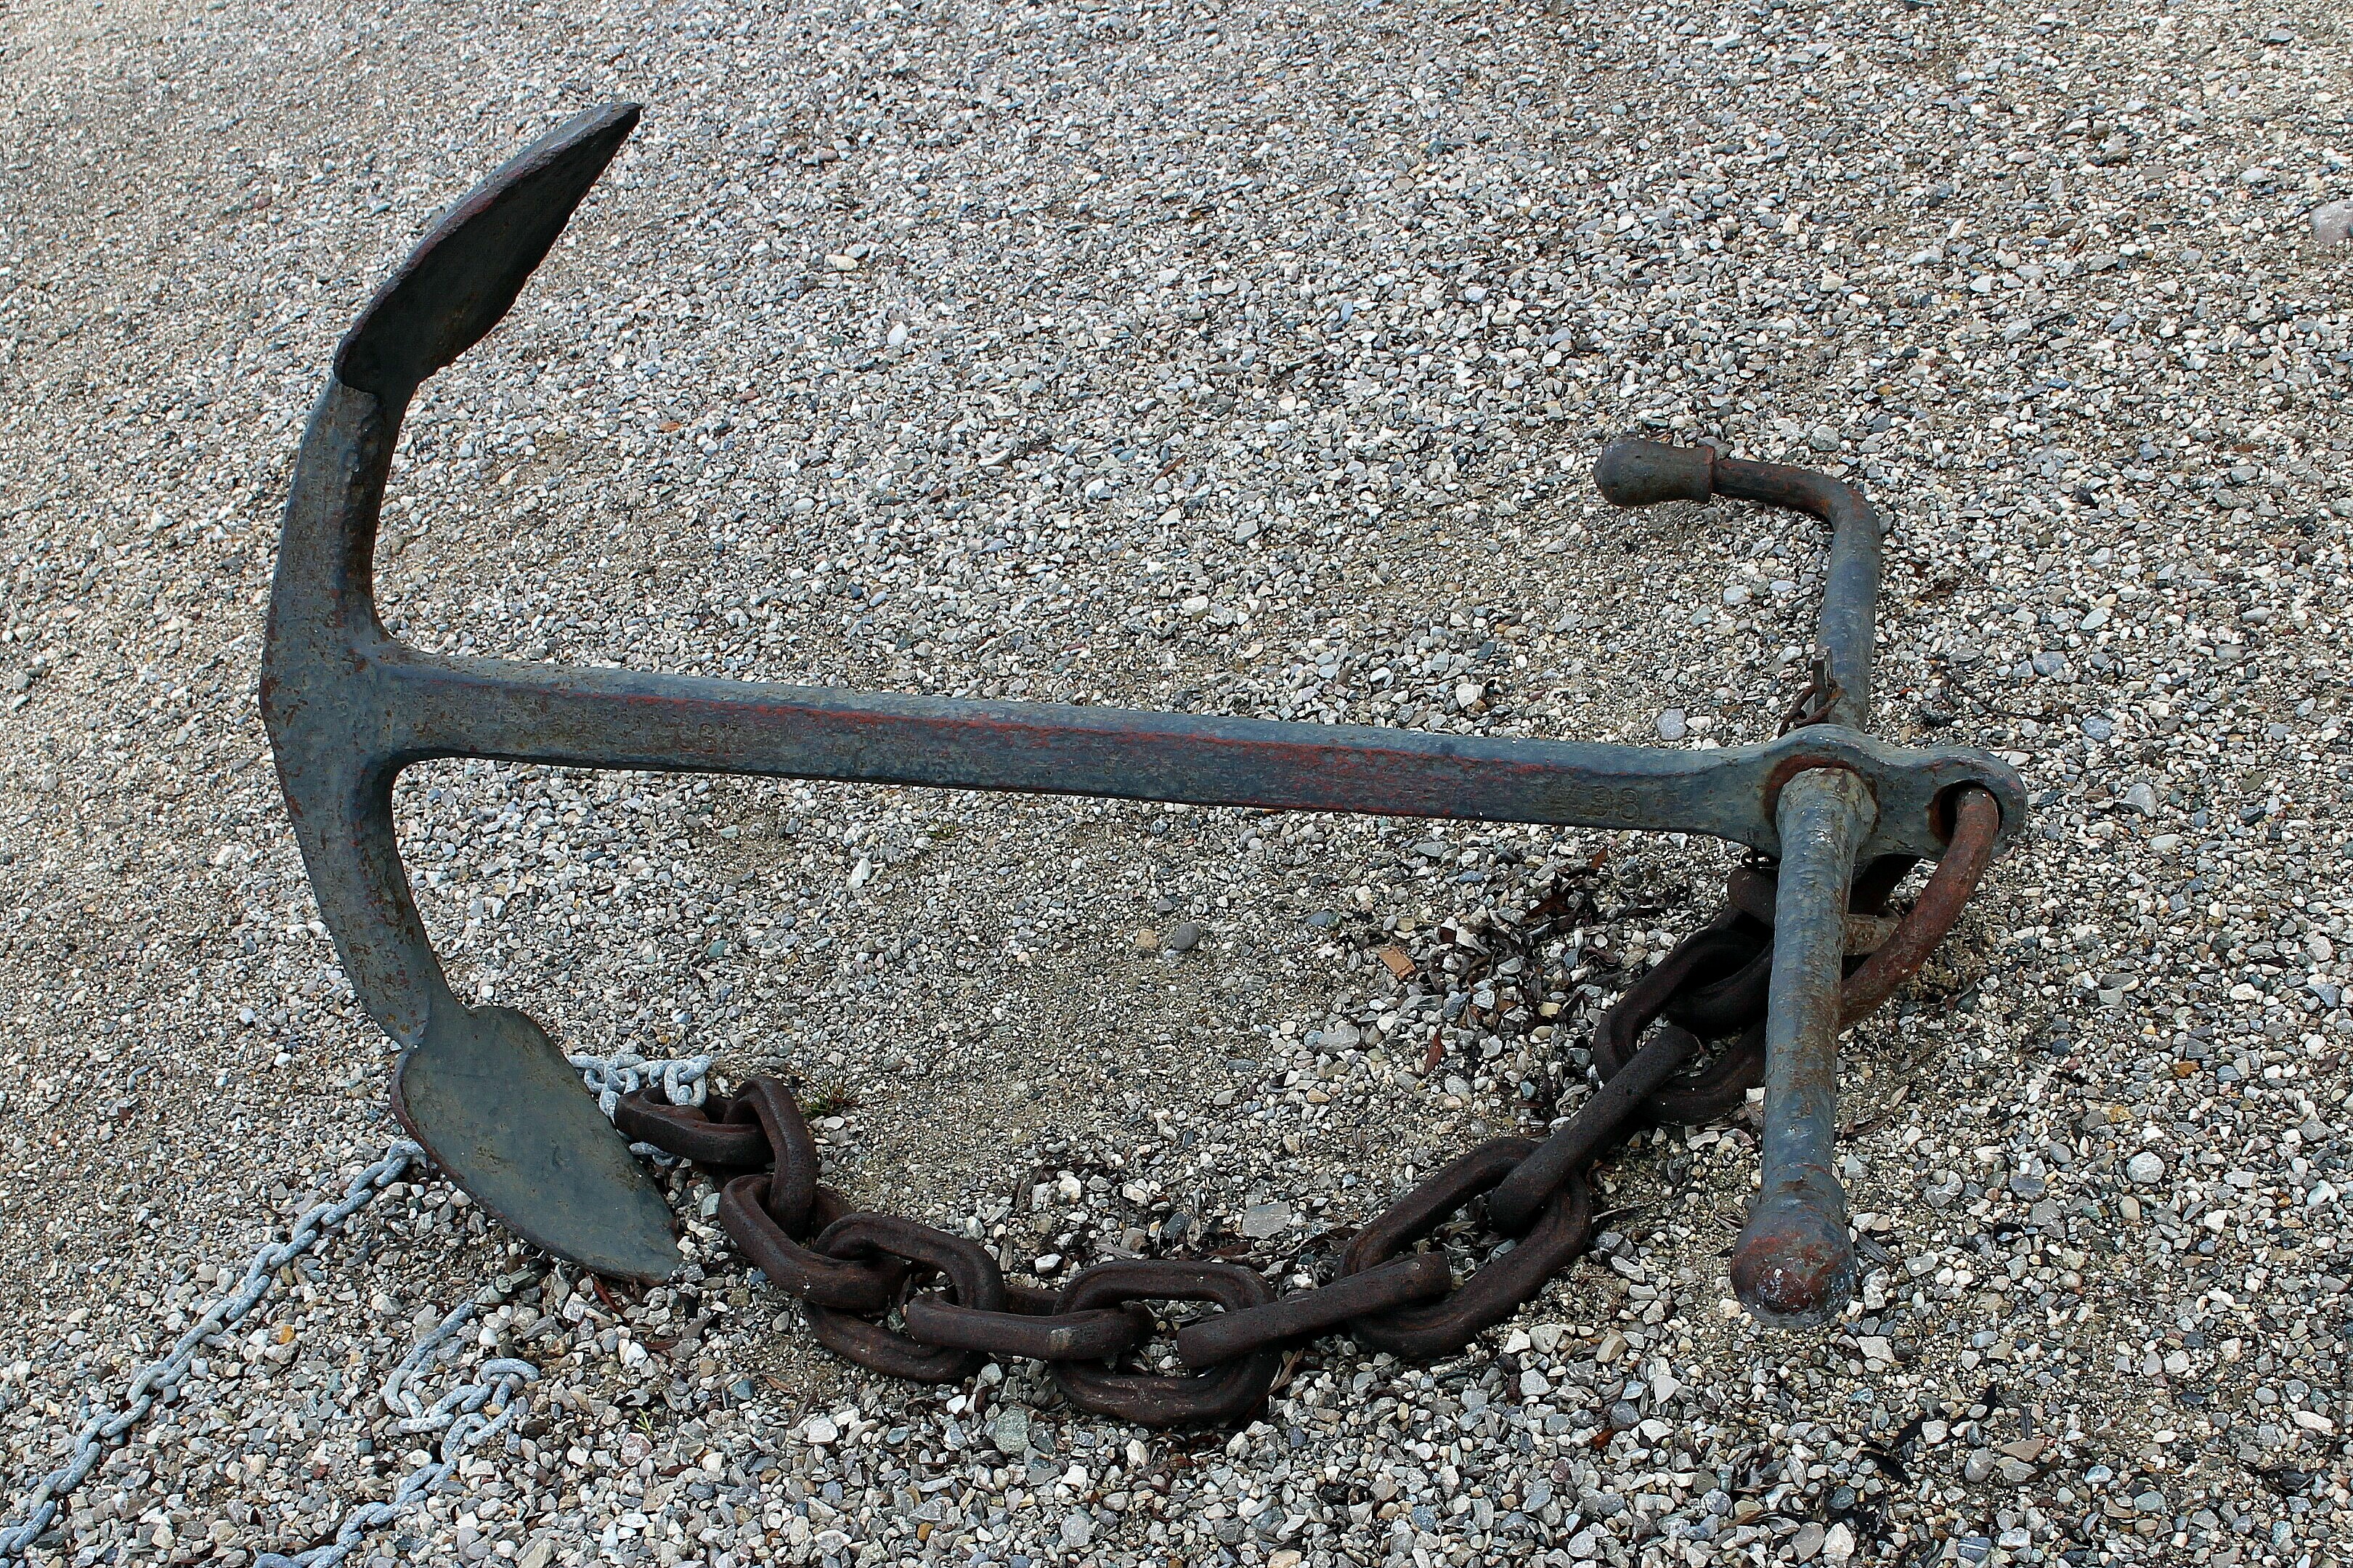
water, ground, wheel, ship, boot, horn, vehicle, symbol, weight, material, bumper, earth, anchor, hope, iron, shipping, basic, fixing, loyalty, bicycle frame, automotive exterior, floor anchors, on the basis of